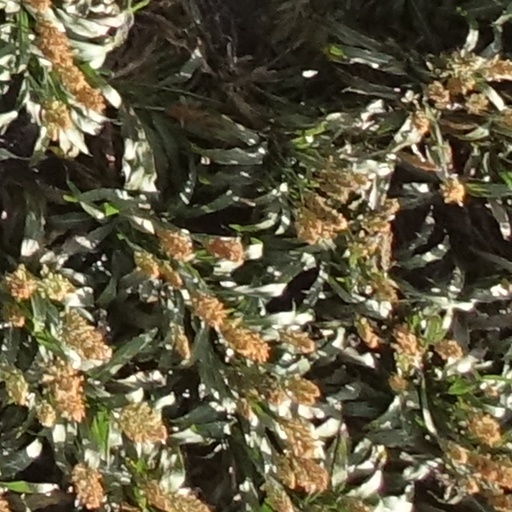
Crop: sorghum